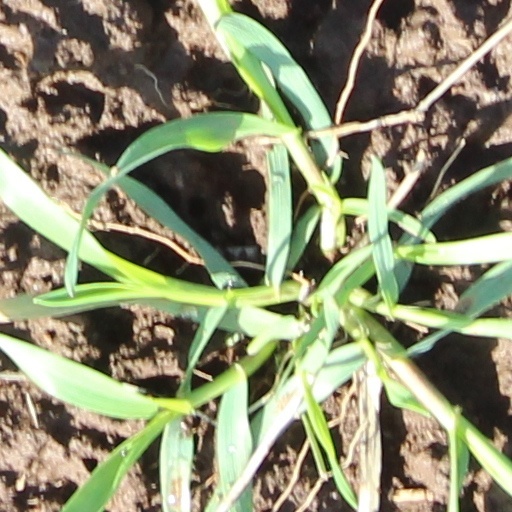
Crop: wheat